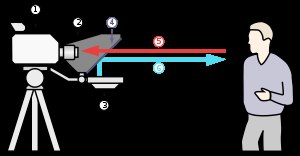
Teleprompter
Skematisk fremstilling:           (1) Videokamera(2) Skygge (3) Videomonitor(4) Tovejsspejl eller glas (5) Billede af emnet  (6) Billede fra videomonitor
En teleprompter er en displayenhed som forsyner/sufflerer den person, som taler, med en elektronisk, visuel tekst fra en tale eller et manuskript. I TV- og filmproduktioner, hvor der ikke er krav om, at skærmen skal være diskret, er skærmen placeret foran kameraet eller den fotografiske linse, og ordene på skærmen reflekteres til talerens øjne via et tovejsspejl eller, hvis kameraet/linsen er forsynet med skygge, blot almindeligt glas.